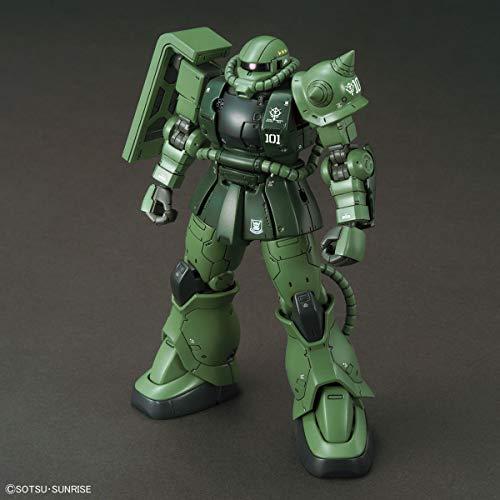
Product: Gundam The Origin Zaku II Type C-6/R6, Bandai HG The Origin 1/144
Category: Toys & Games | Hobbies | Models & Model Kits | Model Kits | Figure Kits
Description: Based on the design used in the falmer Squadron, this new Zaku incorporates a new chest mold with Vulcan gun.
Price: $25.00